The Law of Non-Contradiction

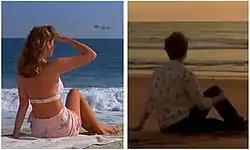
Many reviewers saw in Gloria's pose in the episode (pictured right) a reference to the iconic picture from "Barton Fink" (left).

As most episodes of "Fargo", "The Law of Non-Contradiction" drew comparisons with the works of the Coen brothers, most notably in this occurrence with a sub-plot in the original film revolving around Mike Yanagita, which "Fargo" creator Noah Hawley had acknowledged in the past as one of the show's main influences; in the film, Marge Gunderson, while in Minneapolis, meets up with Mike, a former classmate from her hometown that she hasn't seen in a long time. There, he tells her that he married an old mutual friend of theirs who has since passed away, tearfully confesses his loneliness since her death, and unsuccessfully tries to seduce her. Marge is sympathetic towards Mike, but ultimately learns that everything he told her was a lie. With a new look at the human capacity to deceive, she immediately returns to question Jerry Lundegaard a second time, realizing that he may have lied to her. To Scott Tobias of "The New York Times", the episode is "basically an hourlong Mike Yanagita scene", as Gloria is "learning about secrets and lies and then coming back to her own town with unlocked doors, bringing with her a keener sense of the possibilities." Other reviewers also drew comparisons with the Yanagita subplot.